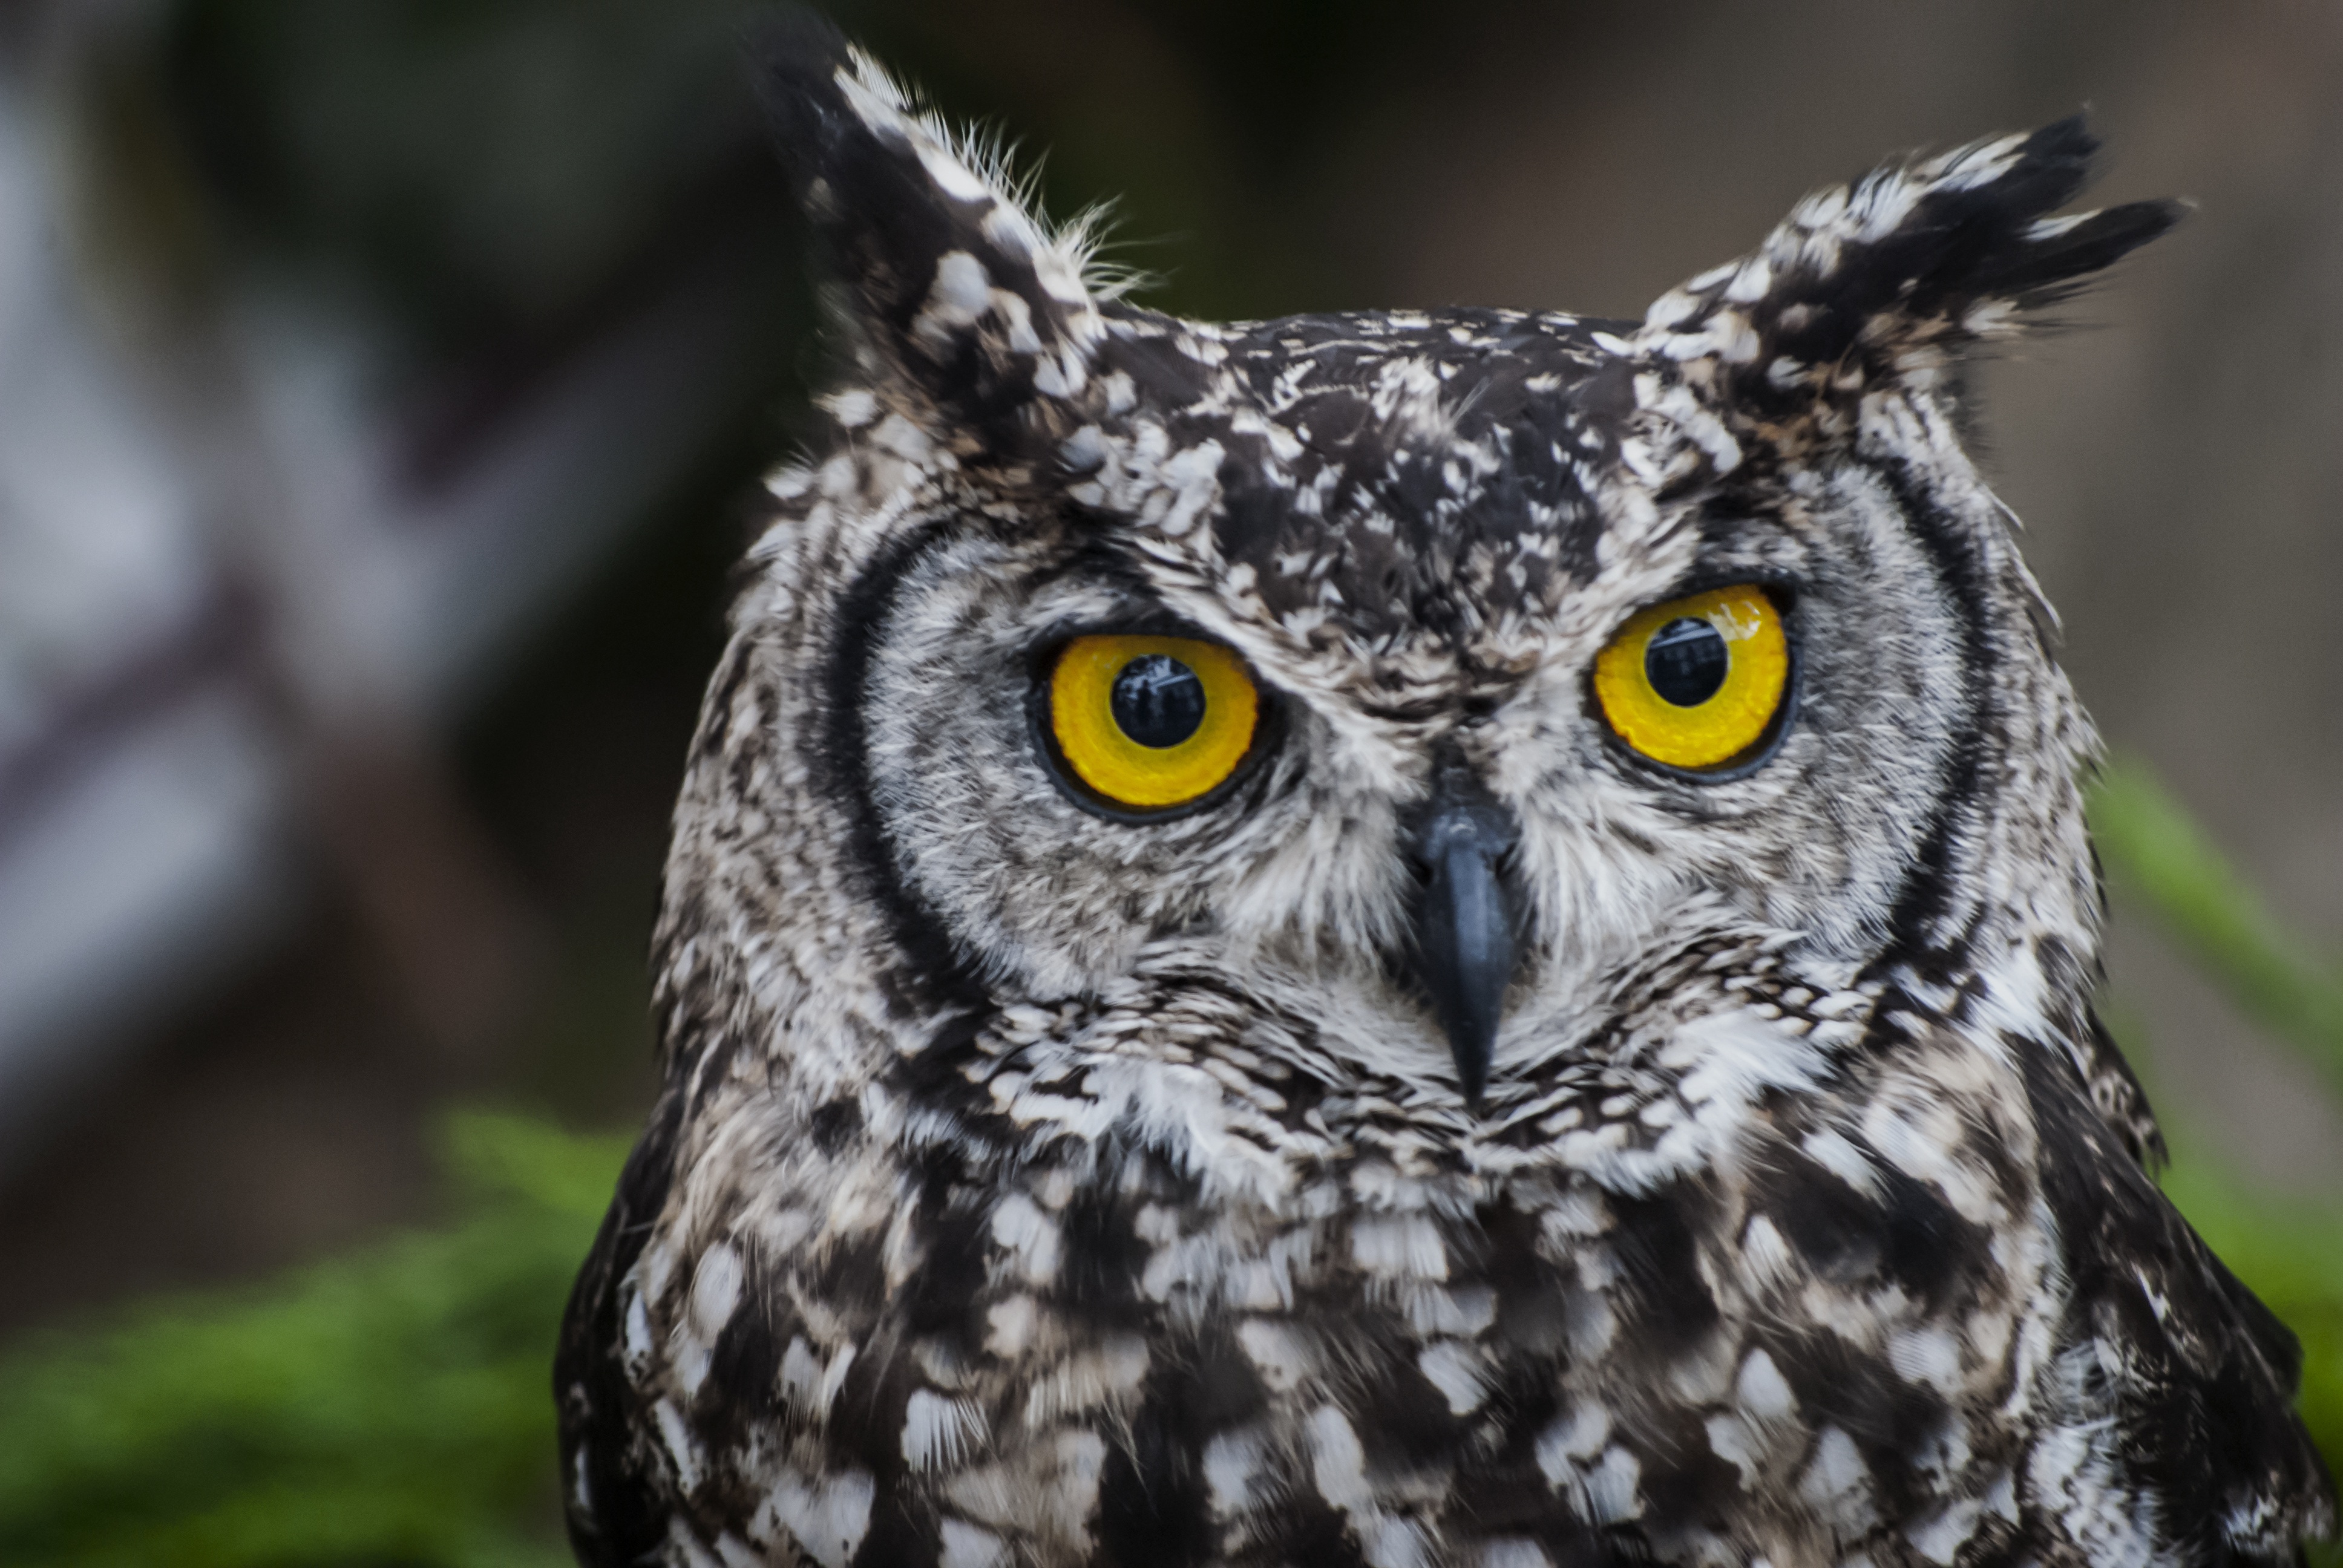
nature, bird, wing, animal, wildlife, beak, bug, owl, fauna, bird of prey, close up, woods, vertebrate, portugal, great grey owl, accipitriformes